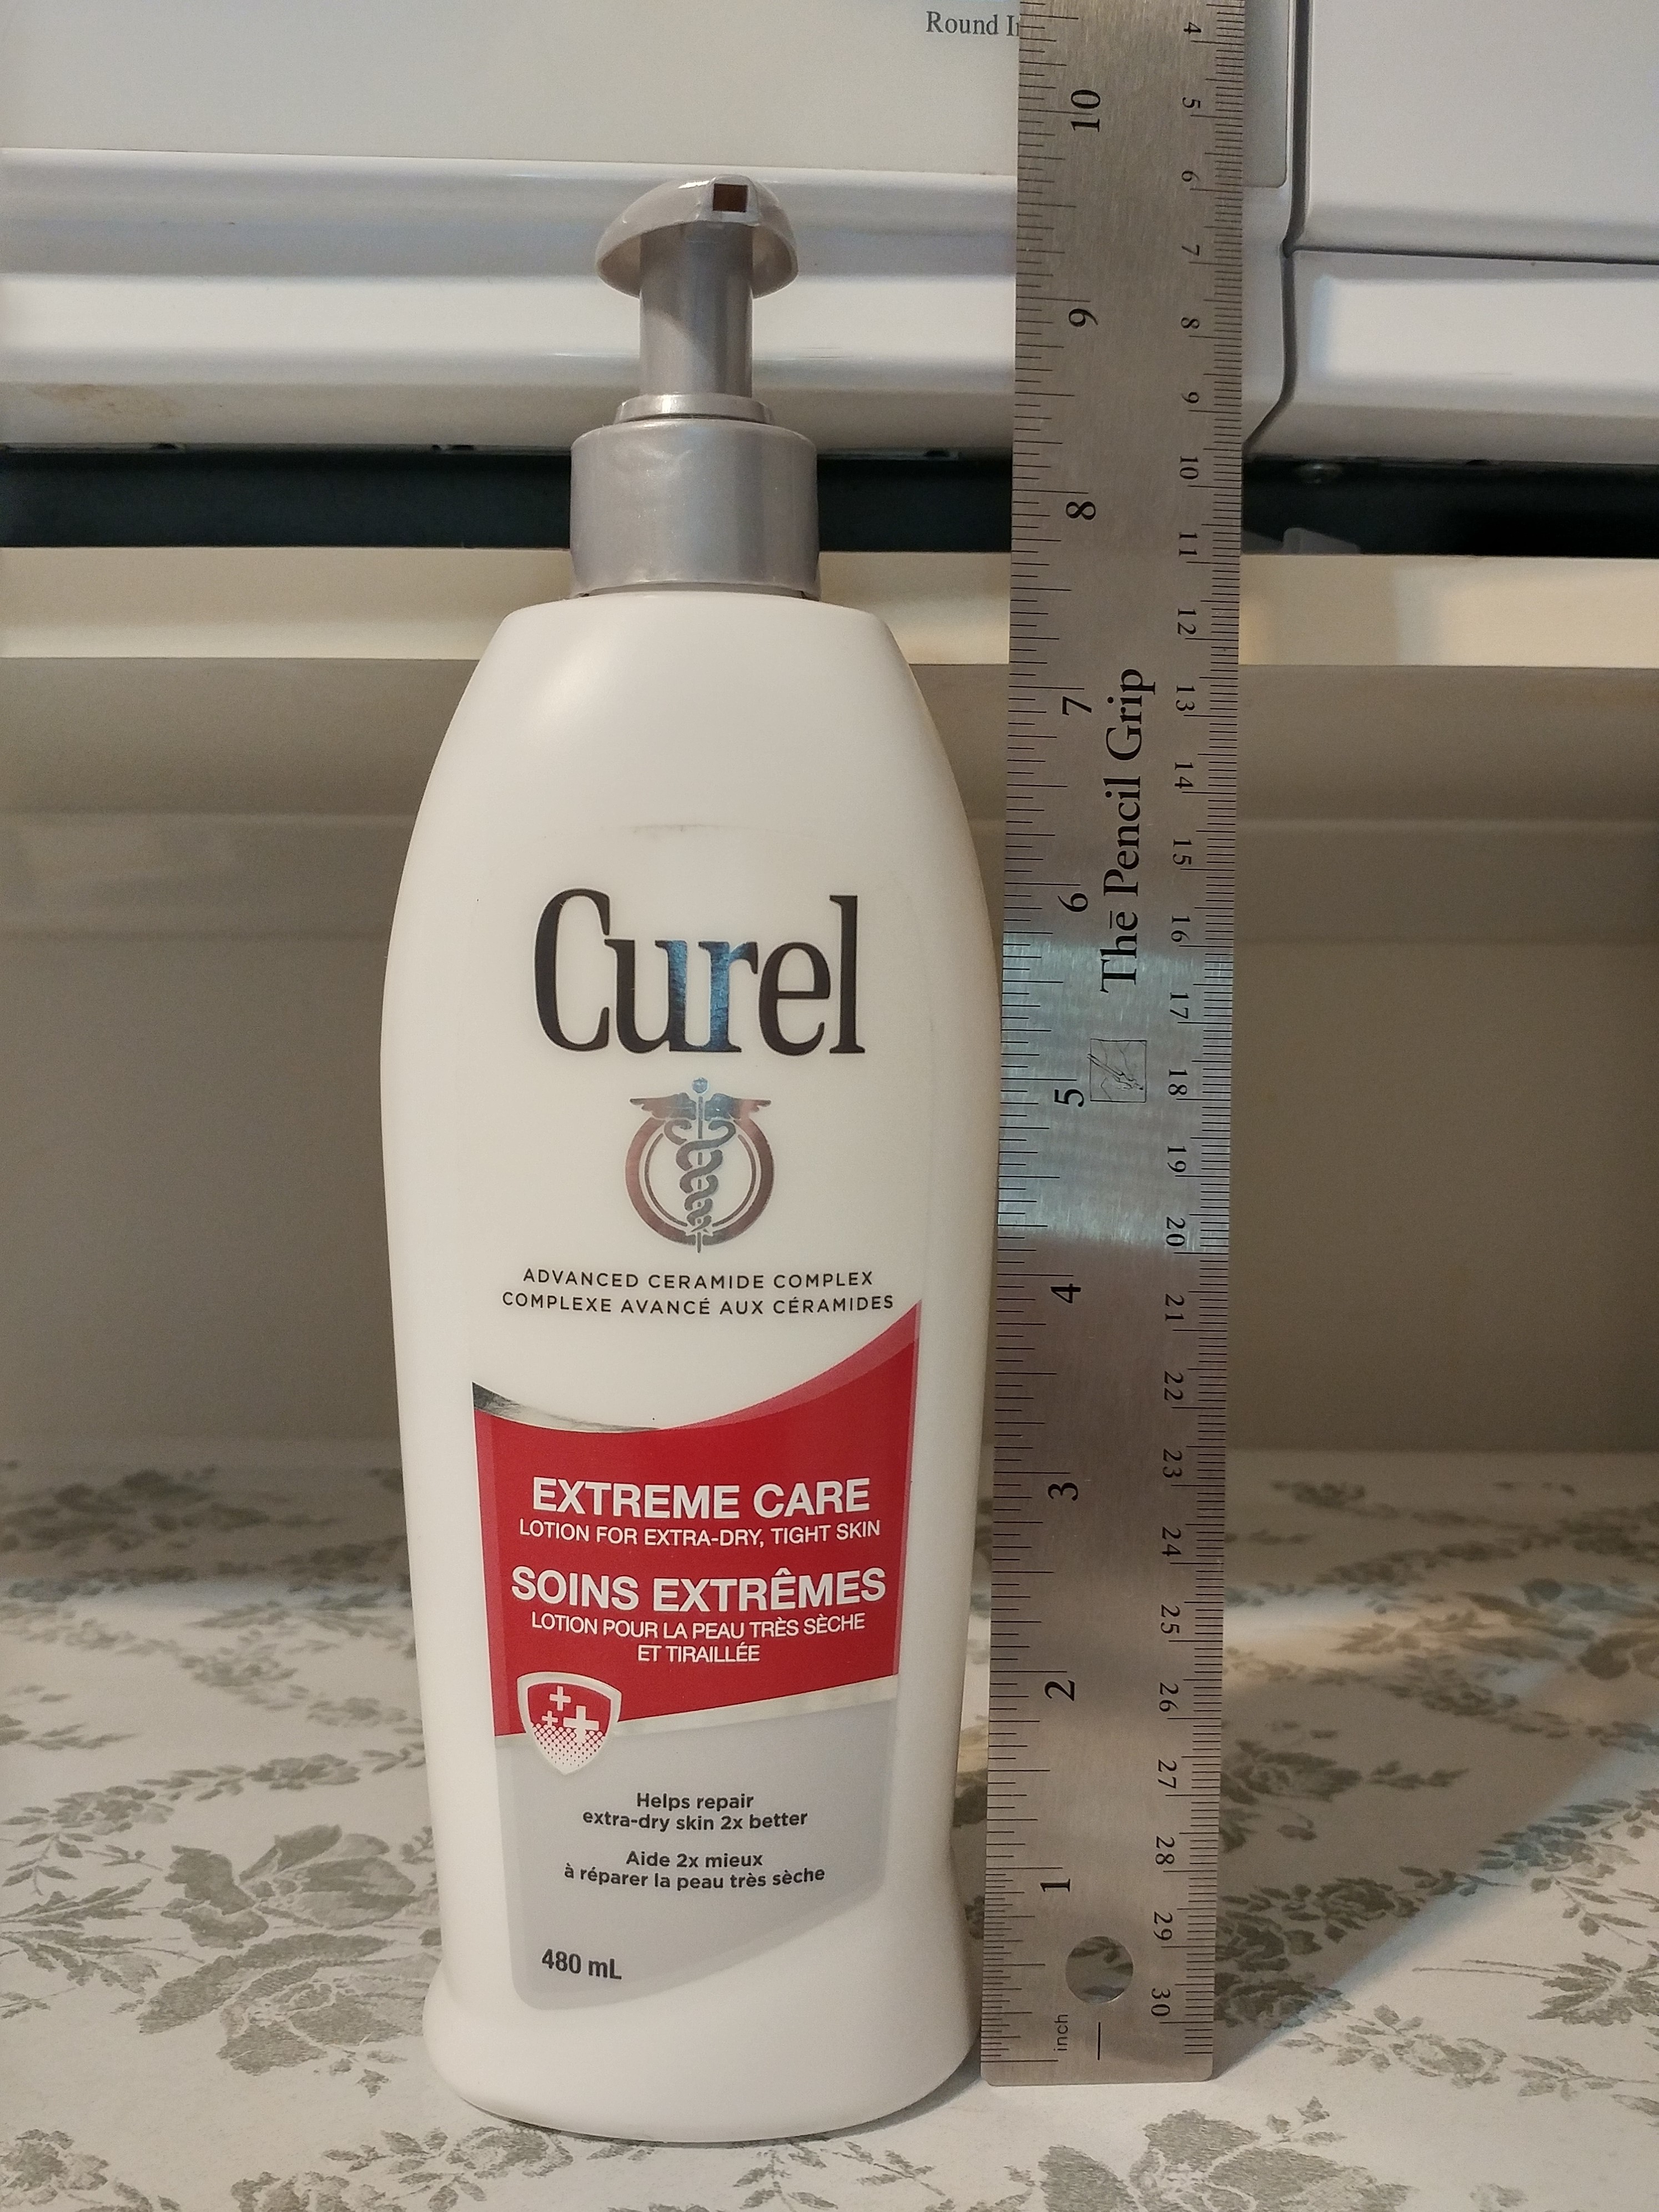
Waste category: plastic